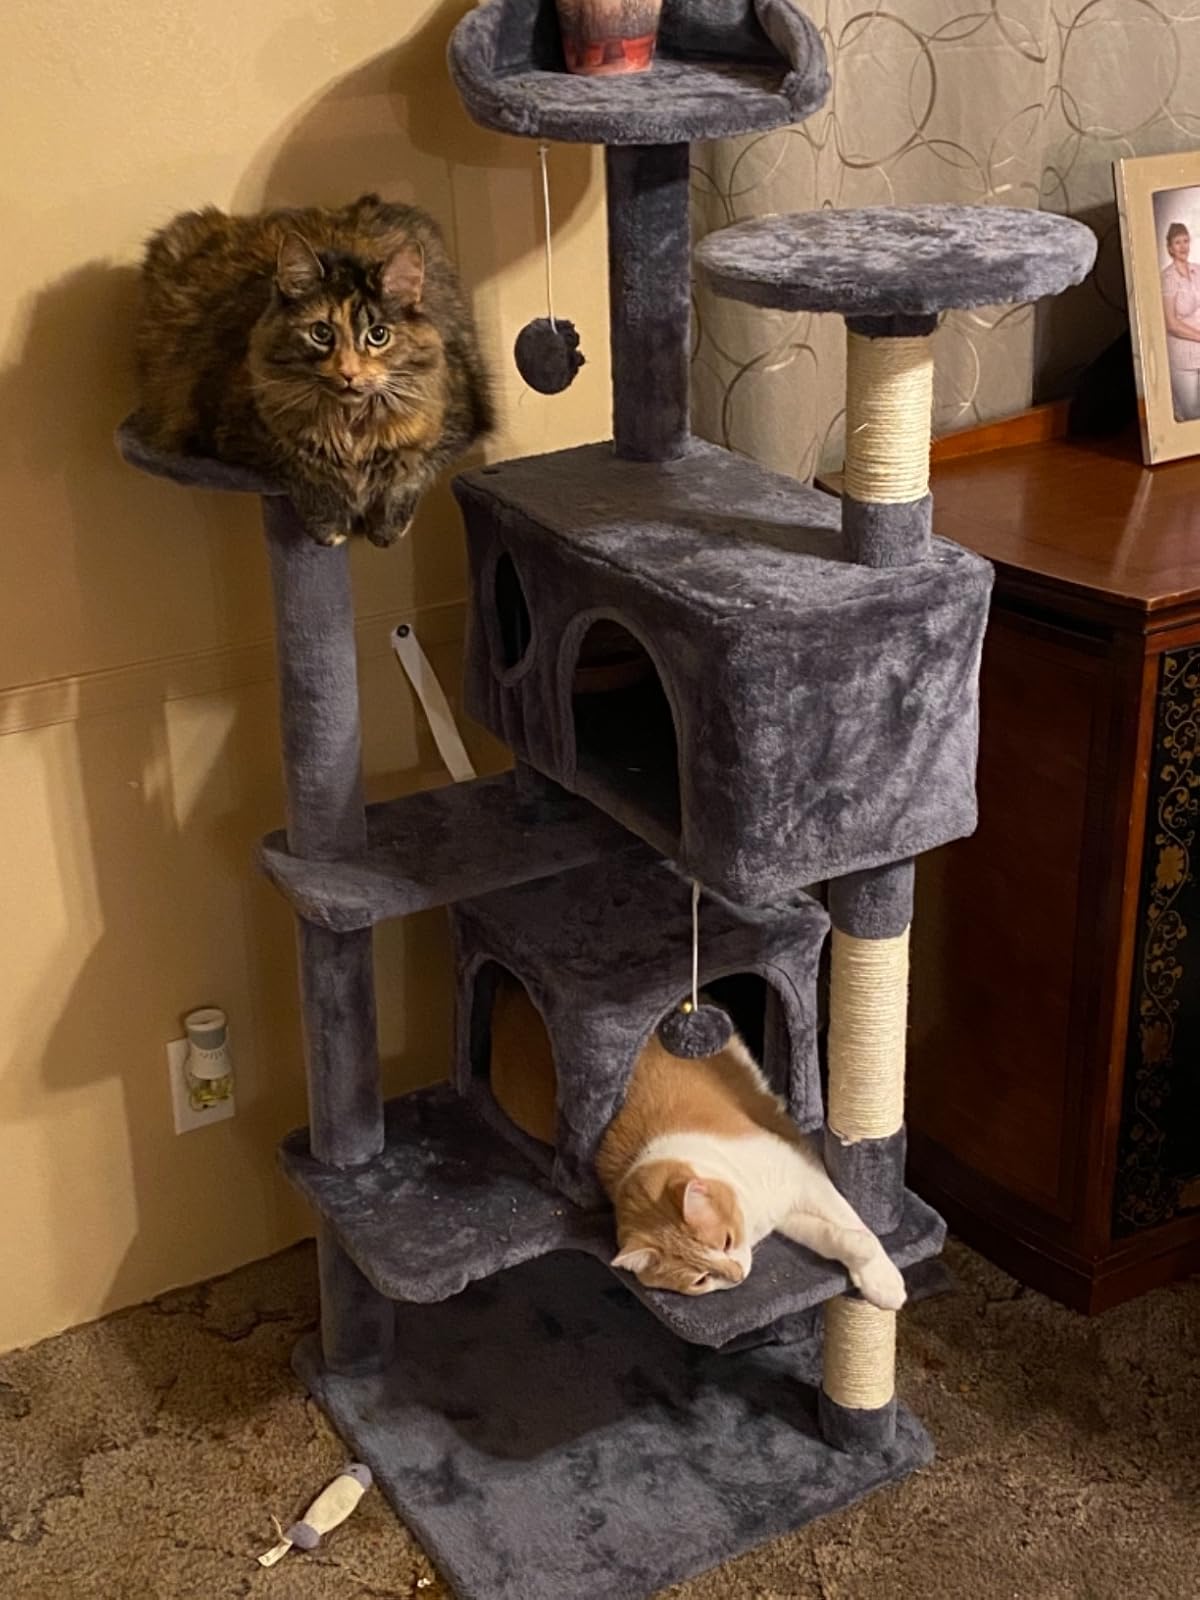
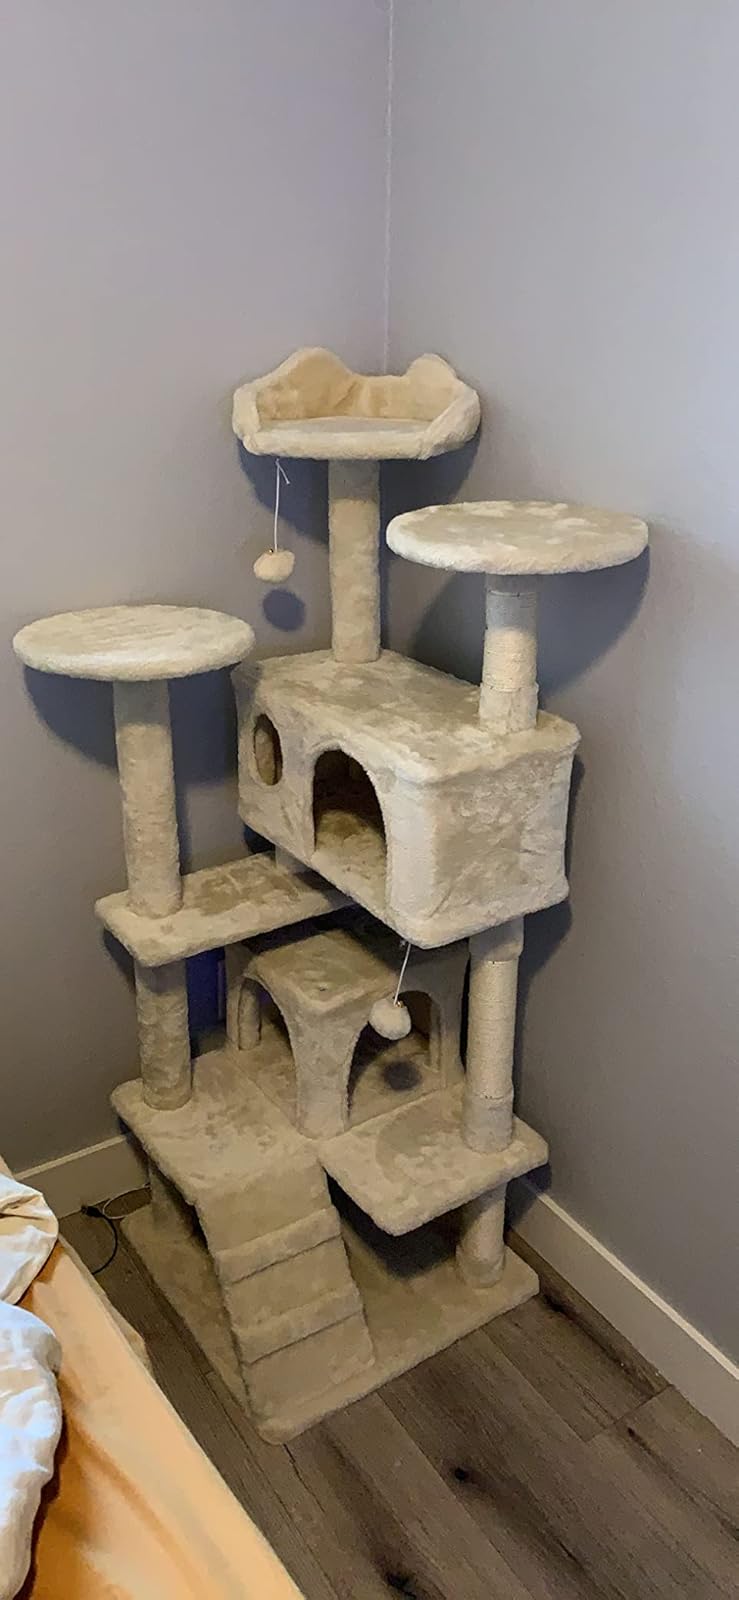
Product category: items_cat tree
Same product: no